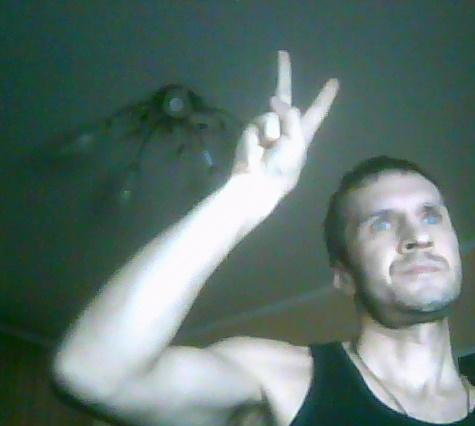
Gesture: peace